Handloading

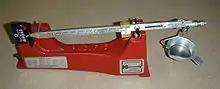
Hornady Powder Scale

Due to the low cost of modern plastic shotshells, and the additional complexity of reloading fired shells, shotshell handloading is not as popular as cartridge handloading. For example, unlike when handloading rifle and pistol cartridges, where some of the various components (cases and bullets of the same weight) from different manufacturers are usually interchangeable, shotshell loads are usually restricted to using only the particular brand or design of shotshell hull, a specific brand/style of wad or shot column components, primer and powder that are called for in the recipe. Substitution of components is not considered safe, as changing just one component, such as a brand of primer, can increase pressures by as much as 3500 PSI, which may exceed SAAMI pressure limits. Reloading shotshells is therefore more along the lines of precisely following a recipe with non-fungible components.